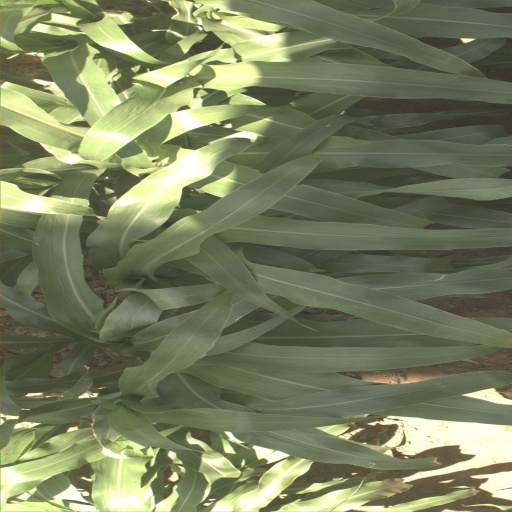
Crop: sorghum